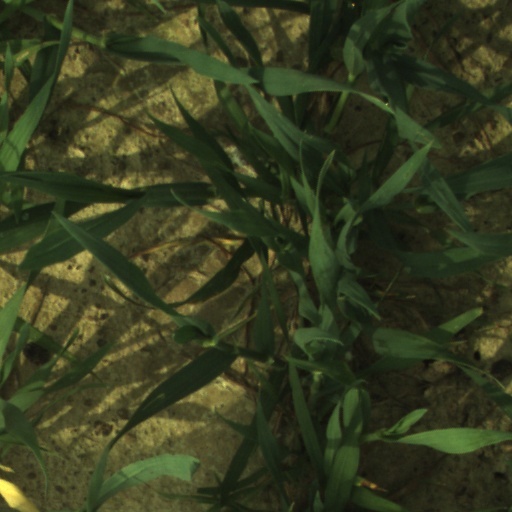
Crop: wheat